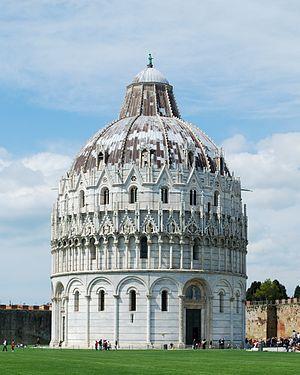
La plomberie est un métier très ancien, dont l'origine remonte à la construction des pyramides en Égypte antique ; attesté par des tuyaux en cuivre vieux de 4 500 ans, c'est un métier qui n'a cessé de s'améliorer et de se développer au cours des siècles et des générations de plombiers qui l'on servi.